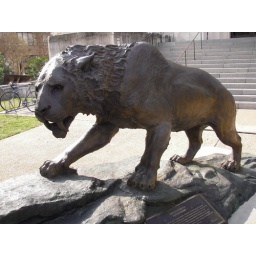
No lions sitting on their laurels here! This prowling sabre-tooth tiger lurks near the Texas Memorial Museum.